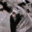
Label: seal